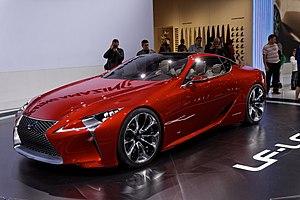
La LC est une automobile de luxe produite par le constructeur automobile japonais Lexus depuis 2017. Elle est dérivée de la Lexus LS et puise son inspiration du concept-car Lexus LF-LC.